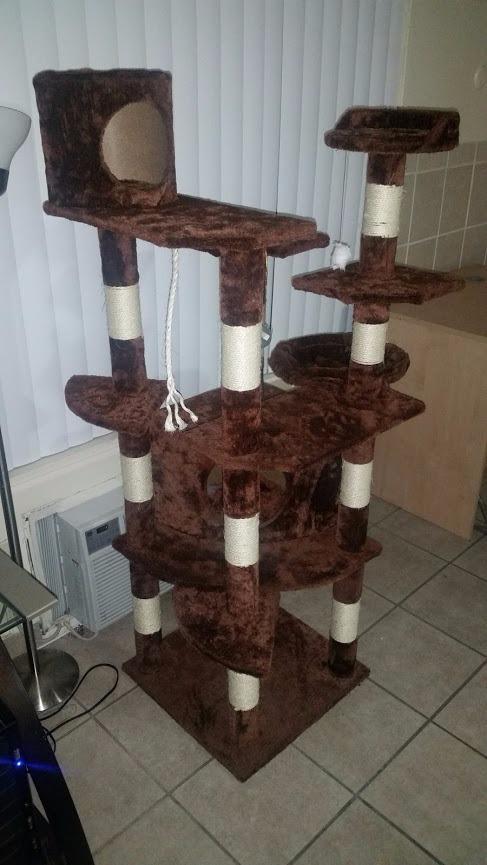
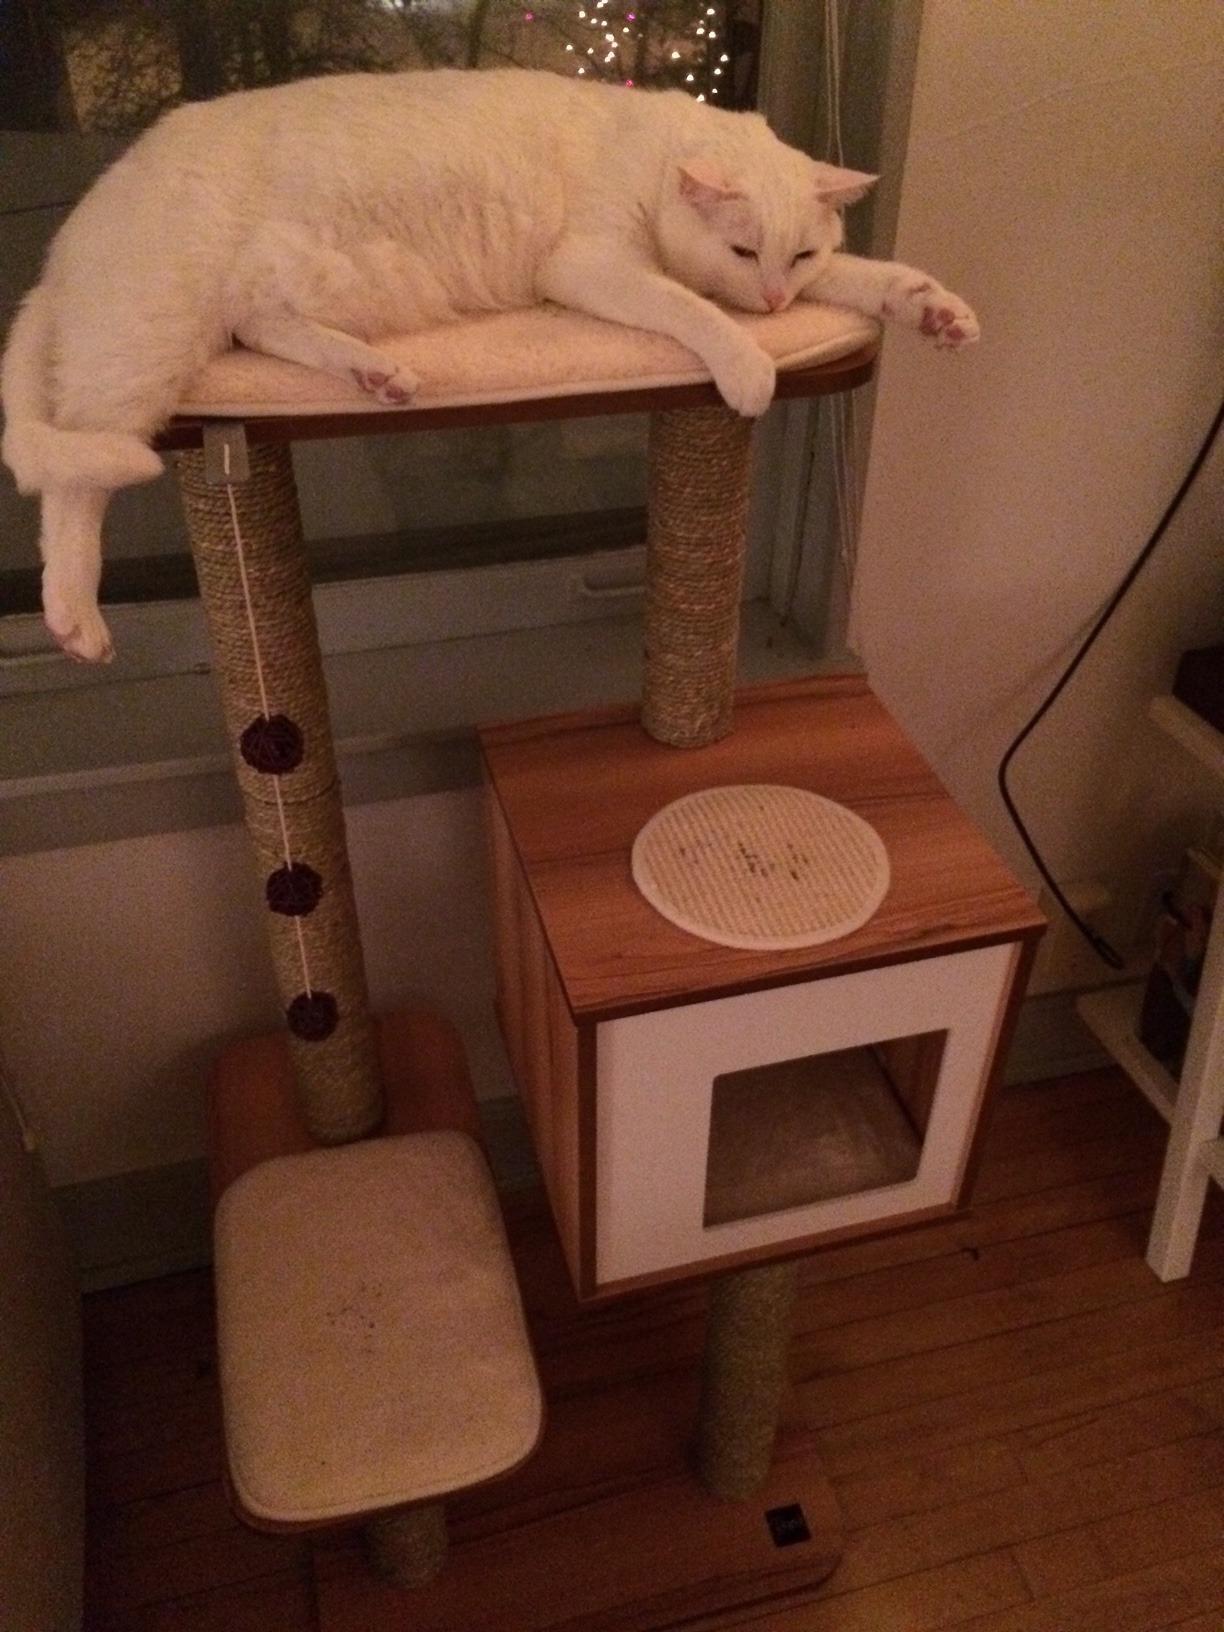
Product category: items_cat tree
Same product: no